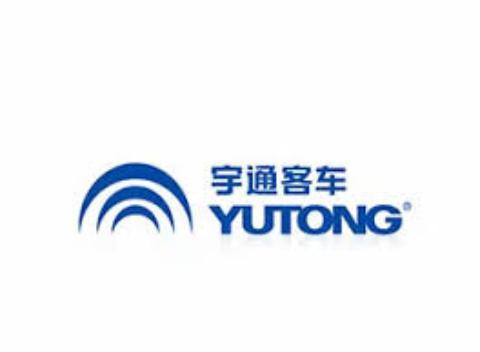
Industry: Transportation